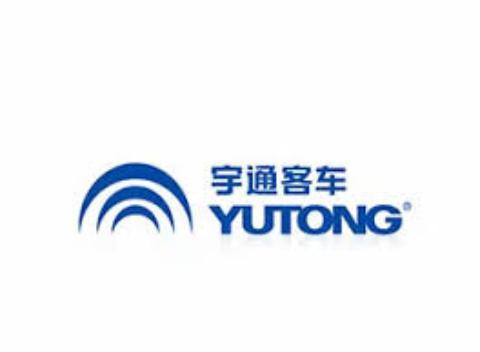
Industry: Transportation